Jamil Sidqi al-Zahawi

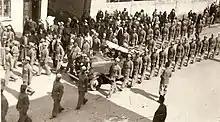
Funeral of al-Zahawi in 1936. Ma'ruf al-Rusafi can be seen sitting in the background.

Al-Zahawi spent the last years of his life isolated from the public literary cultural movement that he helped shape. He was sequestered in his home with his followers and friend paying him visits. This did not keep him away from his poetic career as he remained a poet whom many people came to listen to preferably due to his popular public persona, and his gifts as an orator. Also towards the end of his life, he was largely ostracized by the new literary elite. During the 1930s, because of his political views, al-Zahawi was also marginalized by the political establishment. He was embittered by the way he was treated, and cast himself as the "misunderstood poet/philosopher with a perpetually wounded ego."